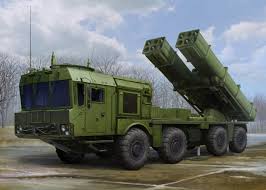
Label: 30N6E